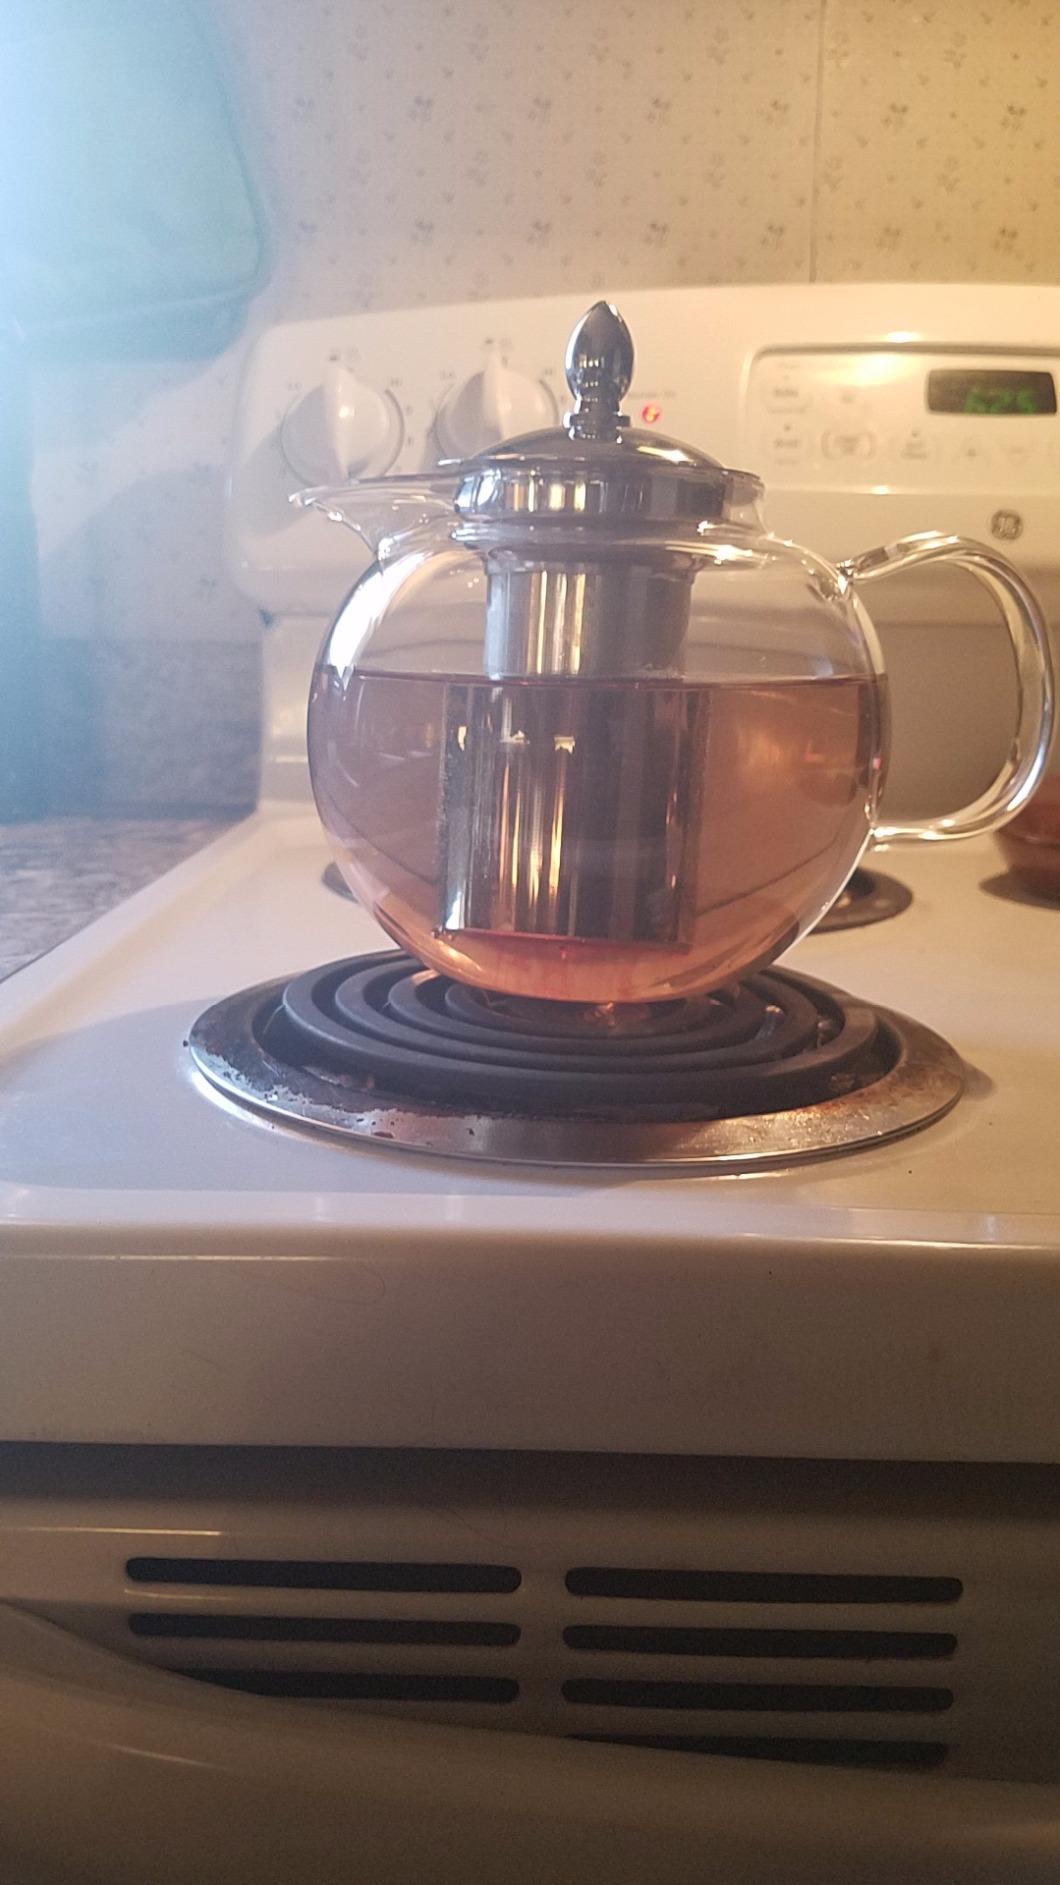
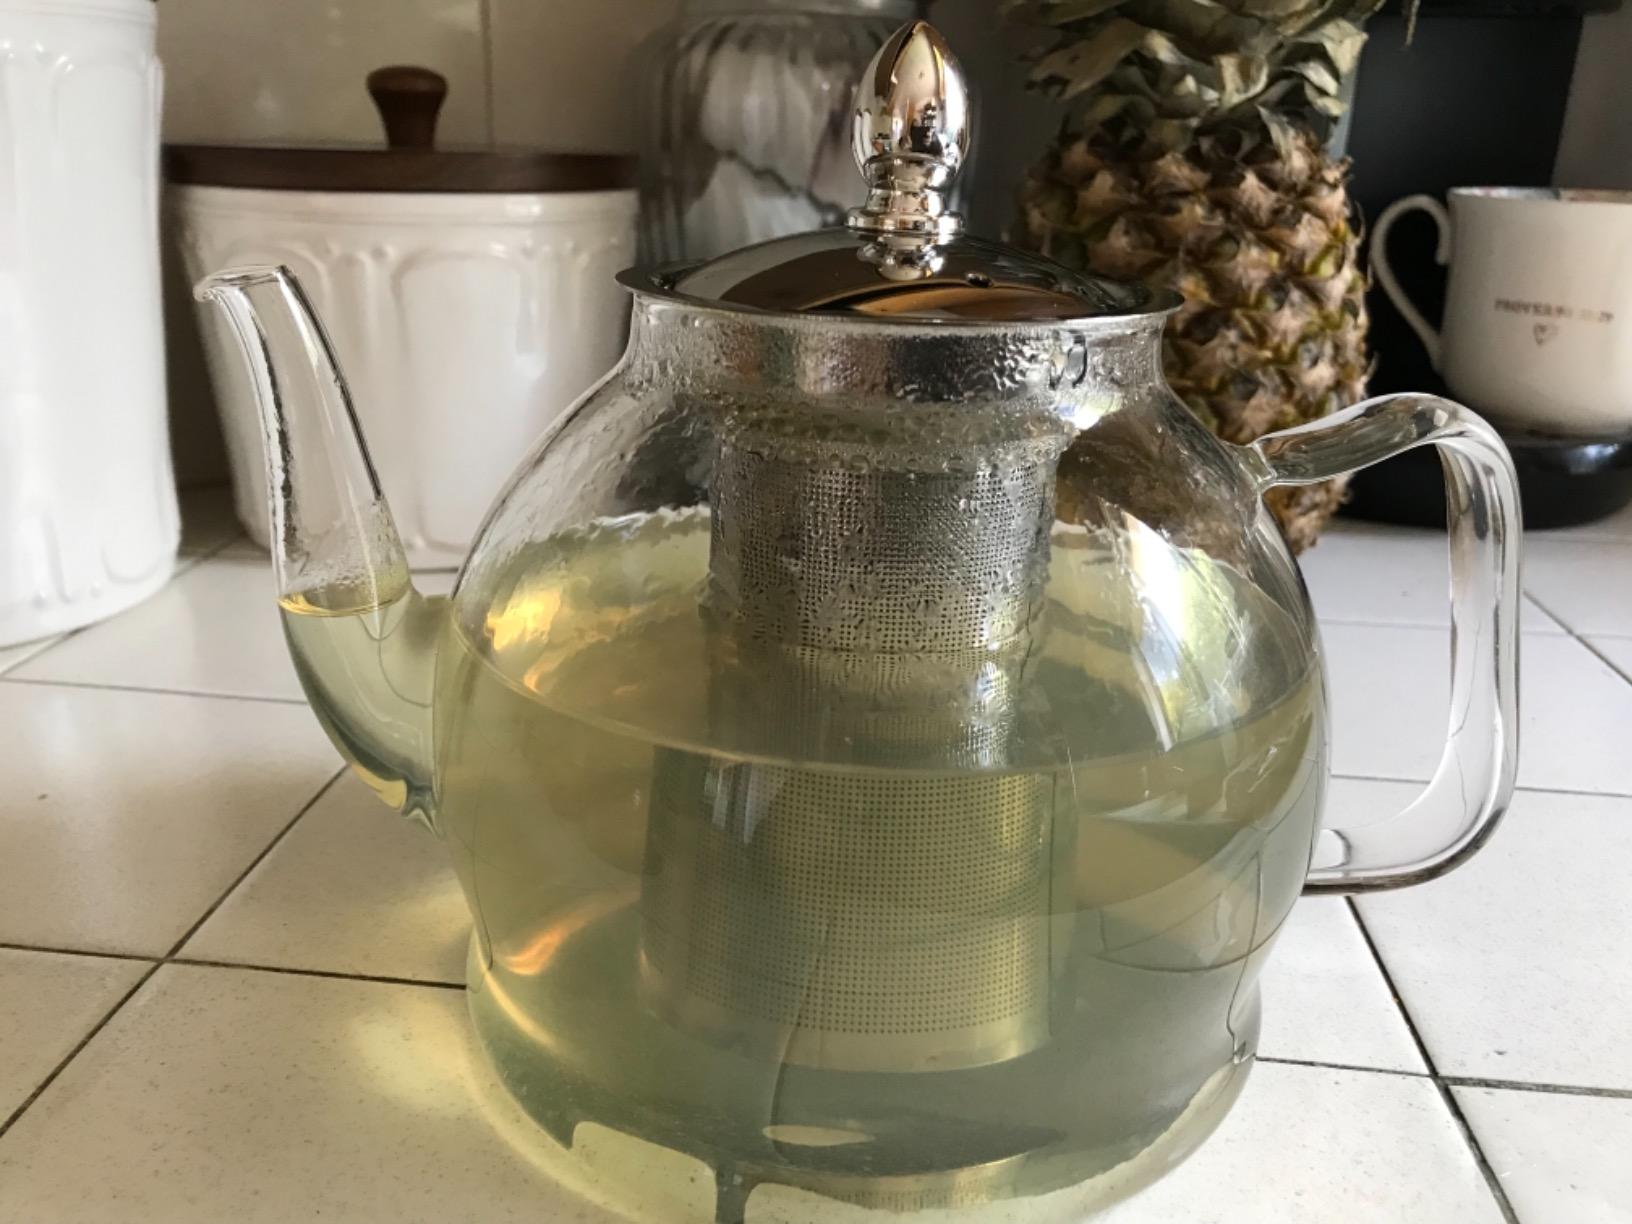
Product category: items_kettle
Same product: no